Typhoon Sally (1996)

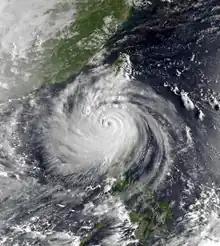
Sally prior to peak intensity near the Philippines on 7 September

Typhoon Sally, known in the Philippines as Super Typhoon Maring, was an intense tropical cyclone that caused widespread damage across southeastern Asia, particularly in China, in September 1996. Forming well east of the Philippines on 5 September, Sally quickly intensified as it tracked westward within favorable conditions. The system reached tropical storm intensity several hours after tropical cyclogenesis was completed, and strengthened further into typhoon intensity the following day. On 7 September, Sally reached super typhoon status shortly before attaining its peak intensity with maximum sustained winds of and a barometric pressure of 940 mbar (hPa; 27.76 inHg). Quickly moving across the South China Sea, Sally substantially weakened but remained a strong typhoon before making its first landfall on the Leizhou Peninsula on 9 September. The tropical cyclone's trek brought it briefly over the Gulf of Tonkin before making a final landfall near the border of China and Vietnam. The typhoon rapidly deteriorated inland and dissipated later that day.